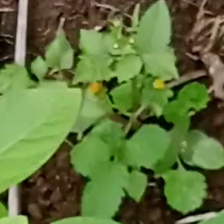
Weed species: Kena_(Commplina_benghalensio)